Egyptian calendar

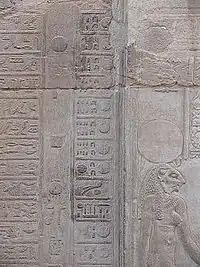
A section of the hieroglyphic calendar at the Kom Ombo Temple, displaying the transition from Month XII to Month I without mention of the five epagomenal days.

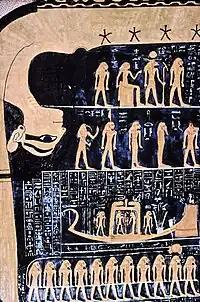
The sky goddess Nut and human figures representing stars and constellations from the star chart in the tomb of Ramses VI.

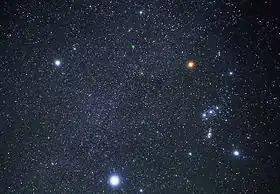
Sirius ("bottom") and Orion ("right"). Together, the three brightest stars of the northern winter sky—Sirius, Betelgeuse ("orange star, upper right"), and Procyon ("upper left")—can also be understood as forming the Winter Triangle.

The ancient Egyptian calendar – a civil calendar – was a solar calendar with a 365-day year. The year consisted of three seasons of 120 days each, plus an intercalary month of five epagomenal days treated as outside of the year proper. Each season was divided into four months of 30 days. These twelve months were initially numbered within each season but came to also be known by the names of their principal festivals. Each month was divided into three 10-day periods known as decans or decades. It has been suggested that during the Nineteenth Dynasty and the Twentieth Dynasty the last two days of each decan were usually treated as a kind of weekend for the royal craftsmen, with royal artisans free from work.